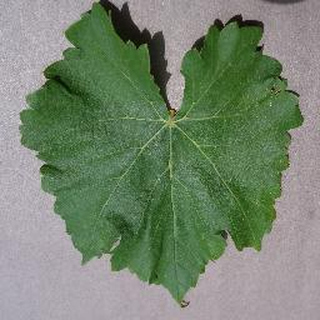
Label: healthy_grape